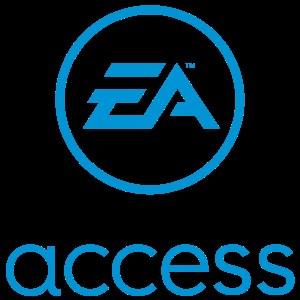
EA Play est un service de jeu vidéo par abonnement d'Electronic Arts pour les plates-formes Xbox One, PlayStation 4 et Microsoft Windows, offrant un accès à certains jeux publiés par Electronic Arts ainsi que des avantages supplémentaires.